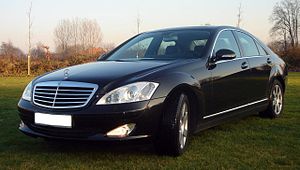
Tysklands økonomi
Kvalitetsbiler, her den nye Mercedes S-klasse, udgør en vigtig grundpille i den tyske eksport.
Tyskland er med et Bruttonationalprodukt på 2.307,20 mia. euro den største økonomi og den største industrination i Europa, og dertil den tredjestørste i verden efter USA og Japan. Industrien hører til de mest teknologisk udviklede i verden. Derudover er Tyskland verdens største eksportnation.